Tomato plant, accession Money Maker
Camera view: tilt-top (135 deg); turntable rotation: 330 degrees
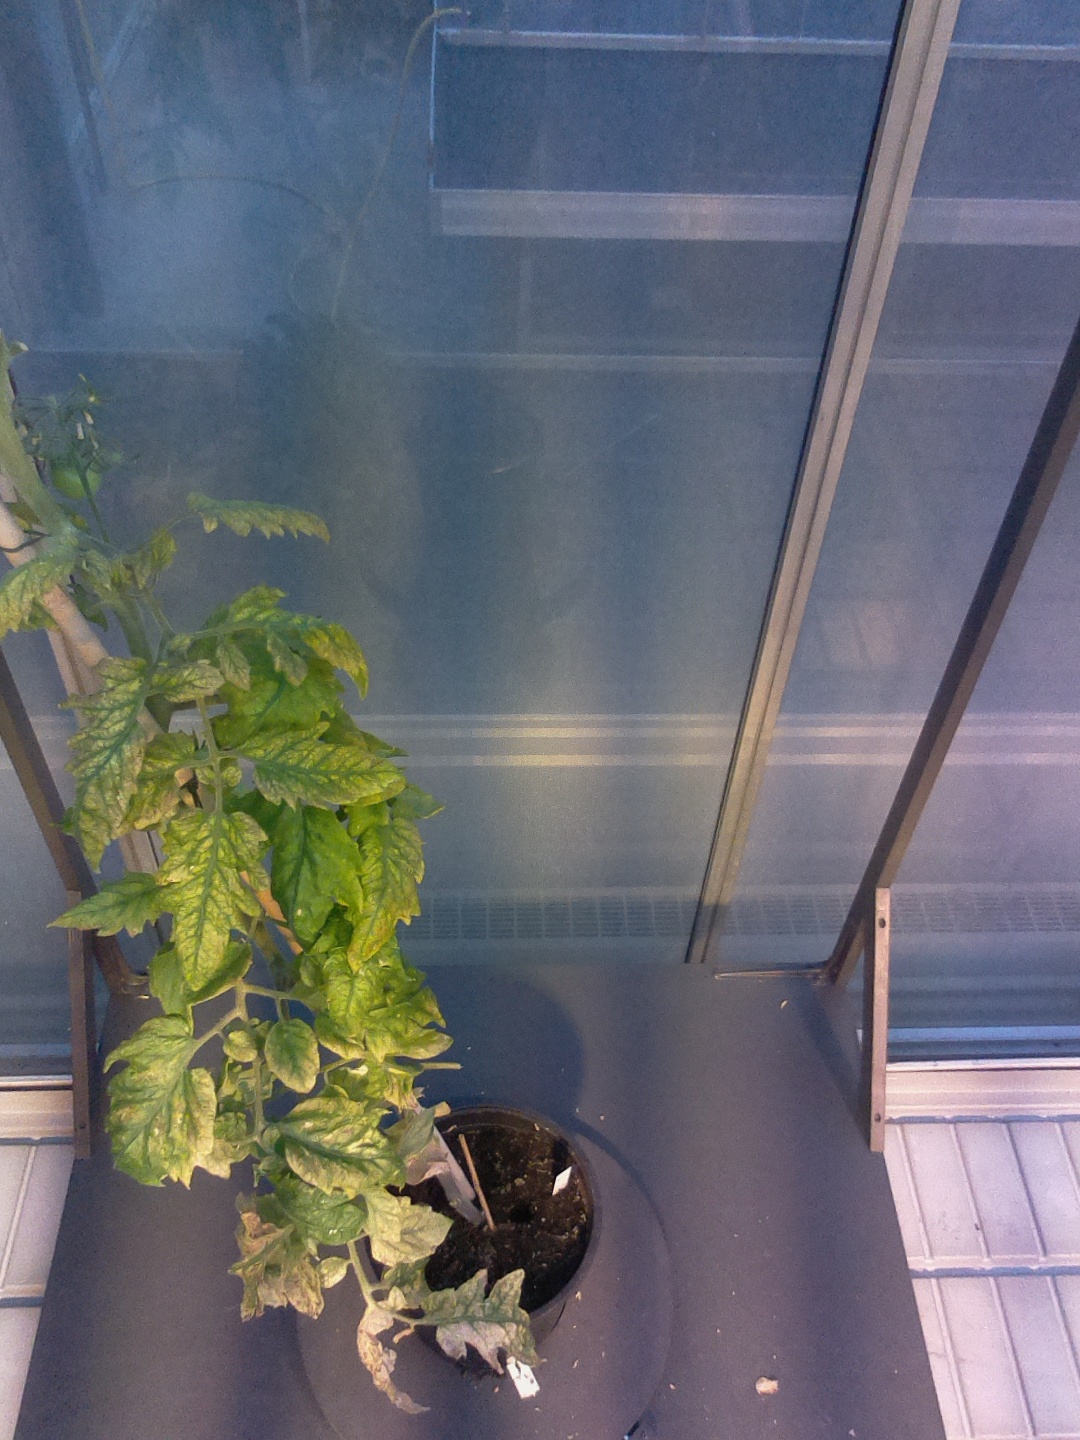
BBCH growth stage 79: 90% -100% of final fruit size